Night World (film)

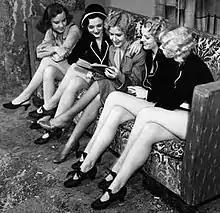
Mae Clarke (center)

Night World is a 1932 American pre-Code drama film featuring Lew Ayres, Mae Clarke, and Boris Karloff. The supporting cast includes George Raft and Hedda Hopper (before she became a noted gossip columnist).